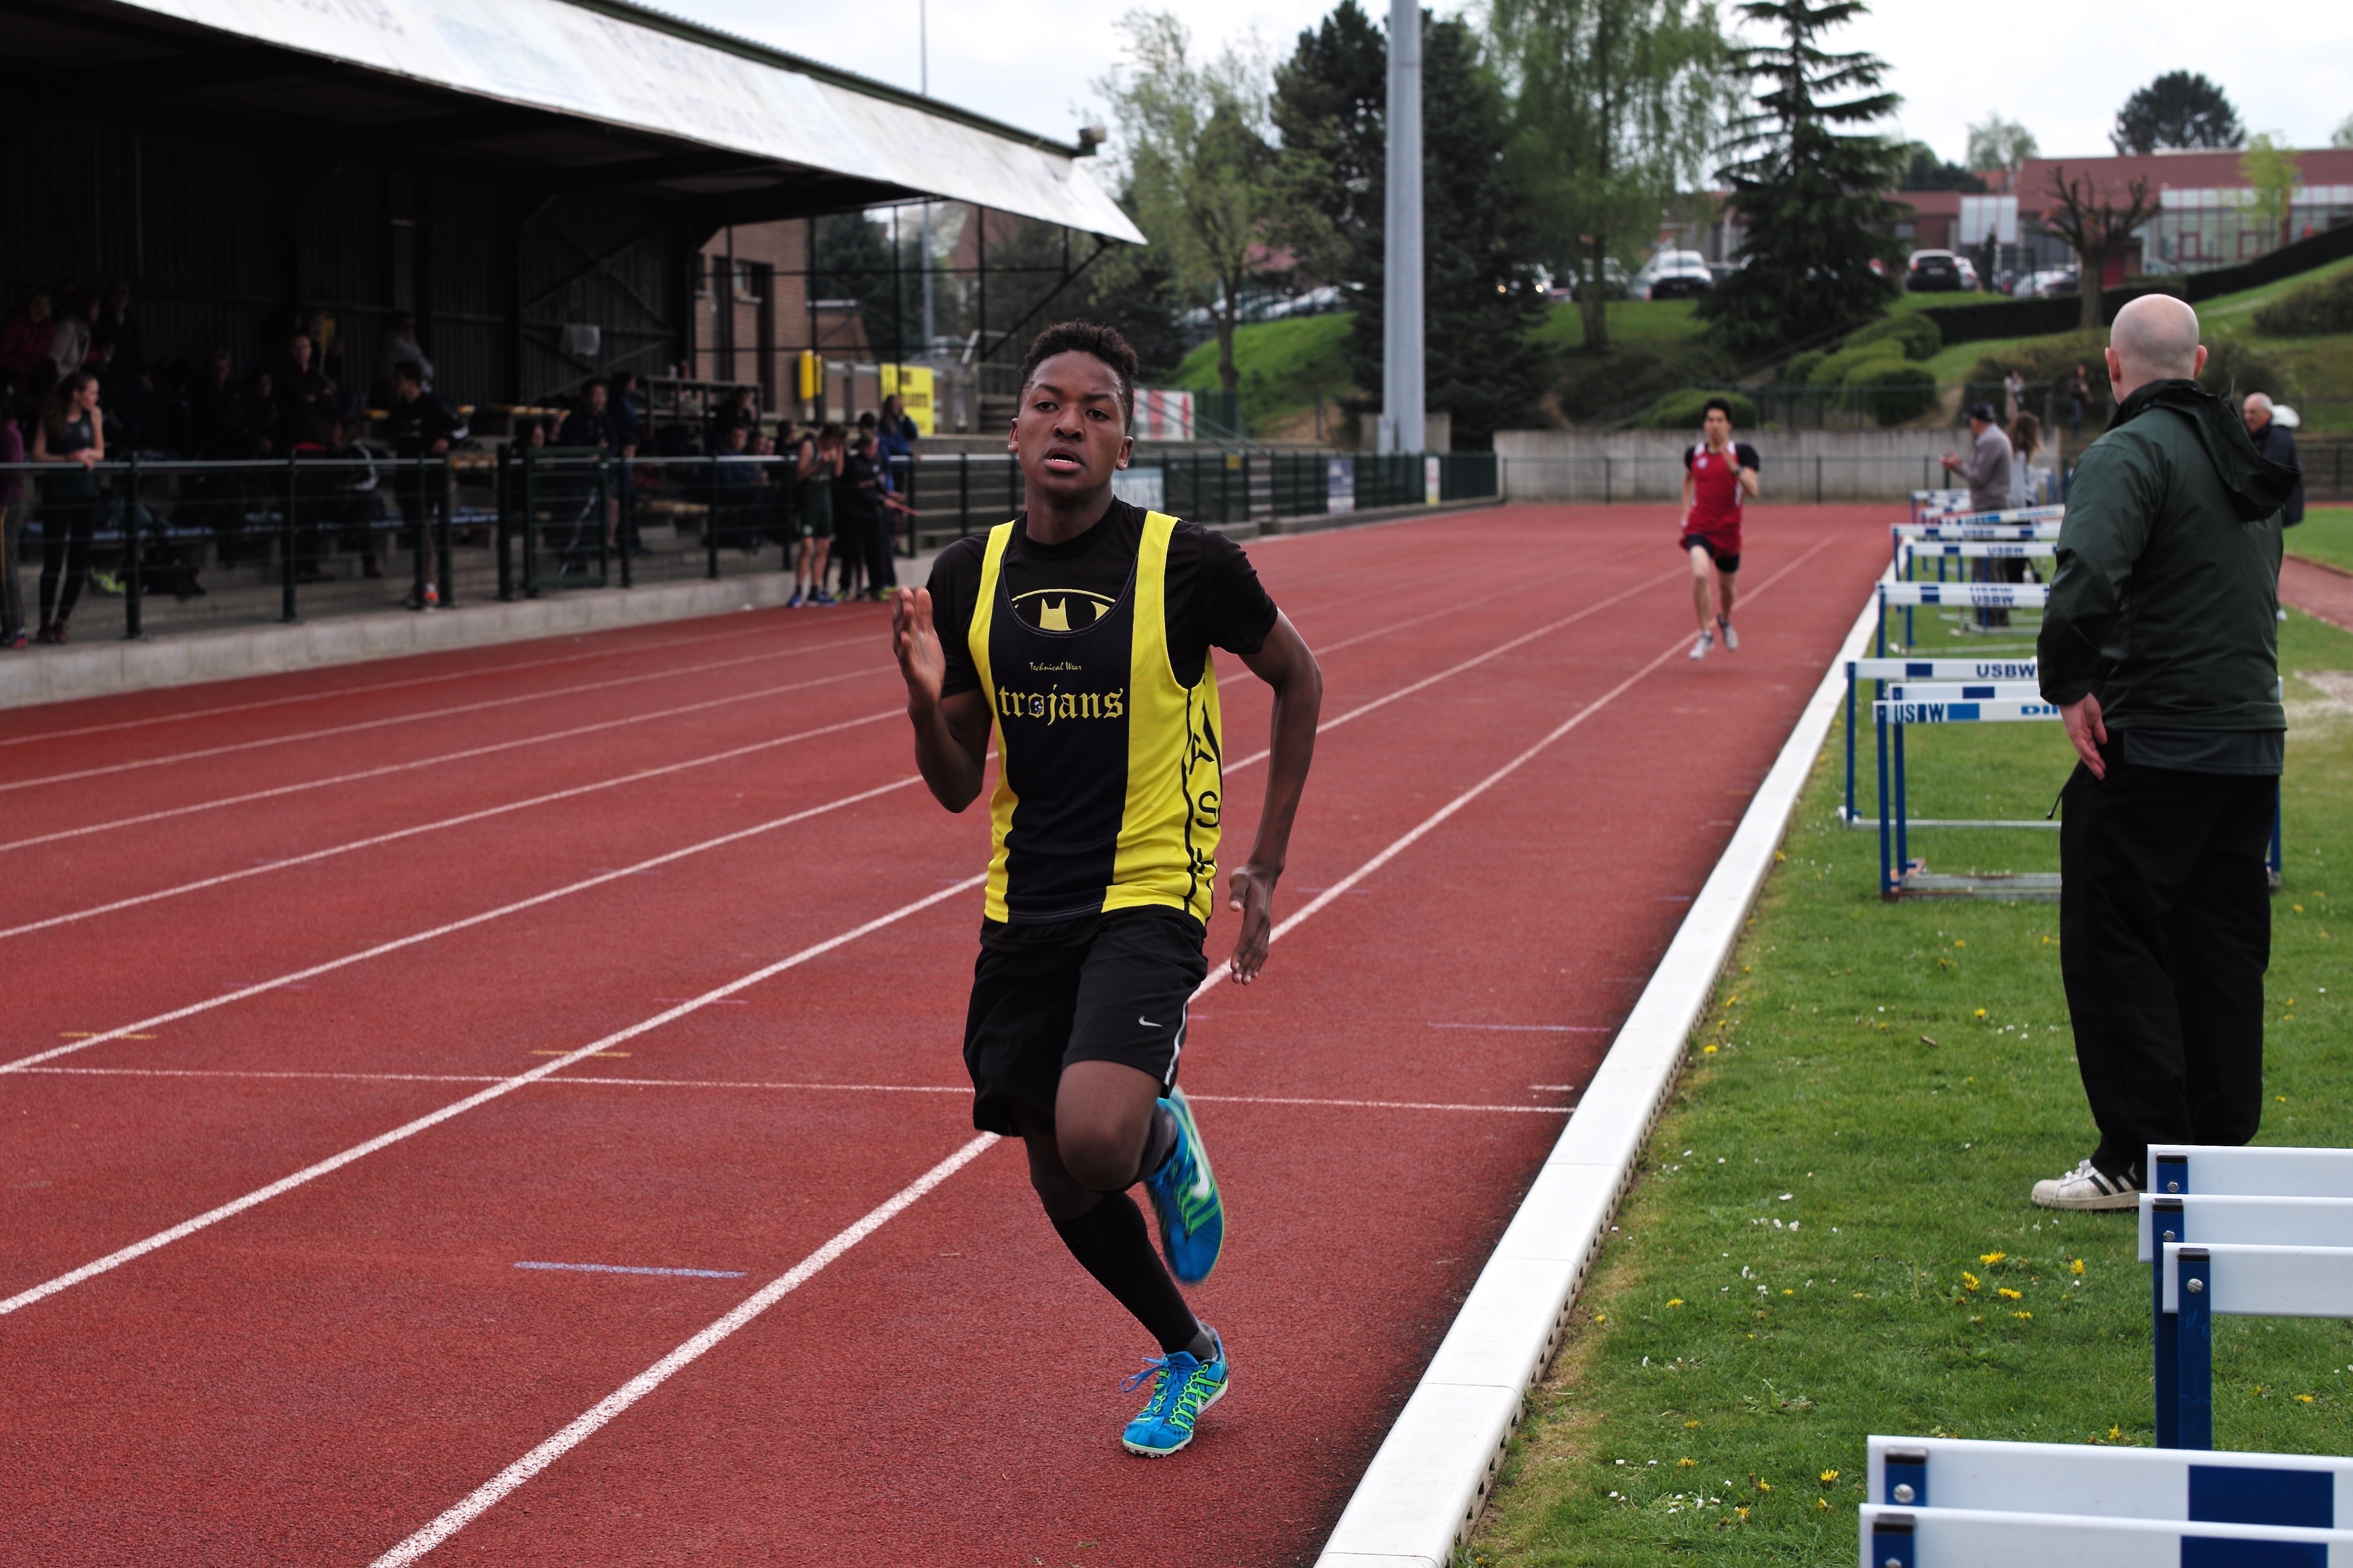
track, running, run, runner, ash, belgium, race, competition, holland, hague, netherlands, international, girls, m, american, sports, boys, 50, school, runners, junior, leica, 240, summilux, varsity, athletics, meet, waterloo, sprint, stjohns, physical exercise, human action, endurance sports, duathlon, track and field athletics, middle distance running